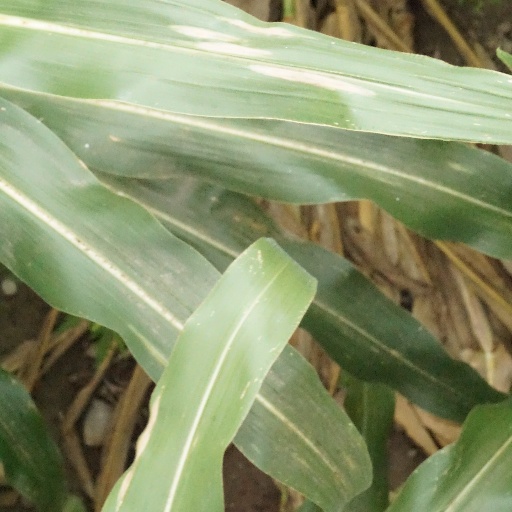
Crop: maize; corn